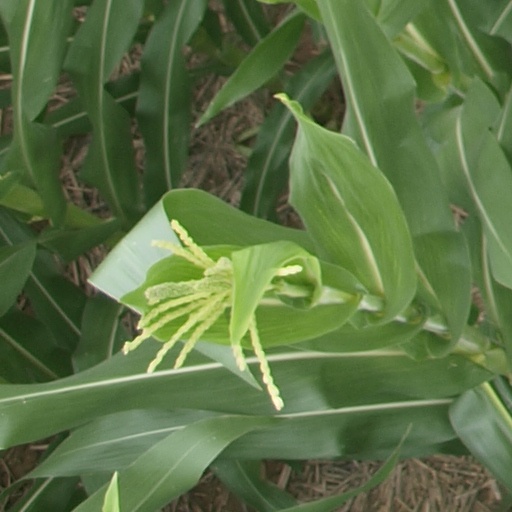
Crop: maize; corn